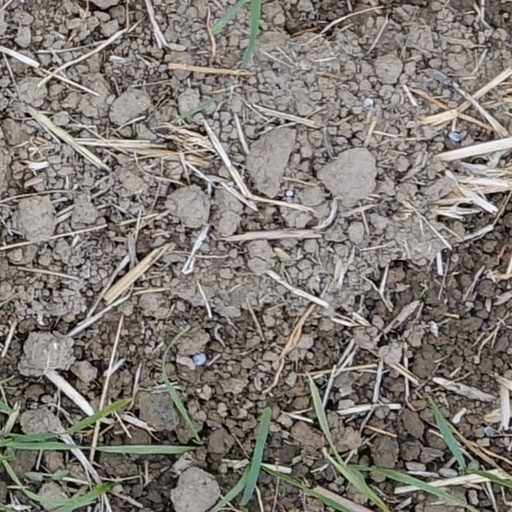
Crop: wheat